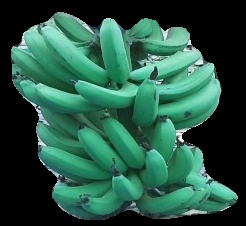
Variety: pachbale
Grade: grade3